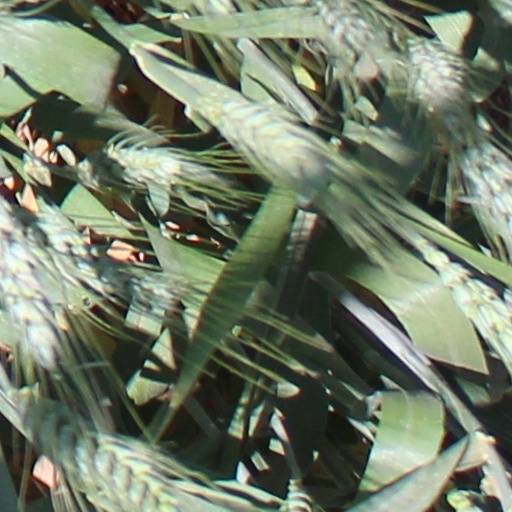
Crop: wheat